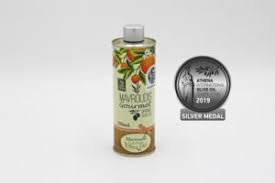
Label: Orange